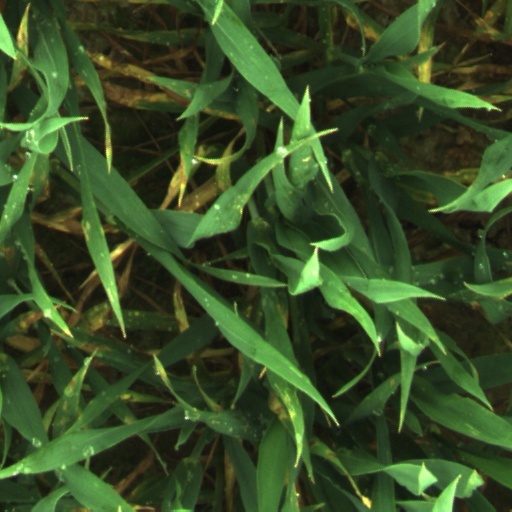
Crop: wheat